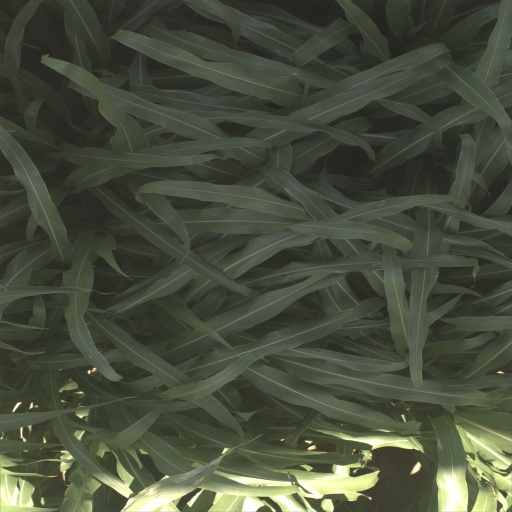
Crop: sorghum